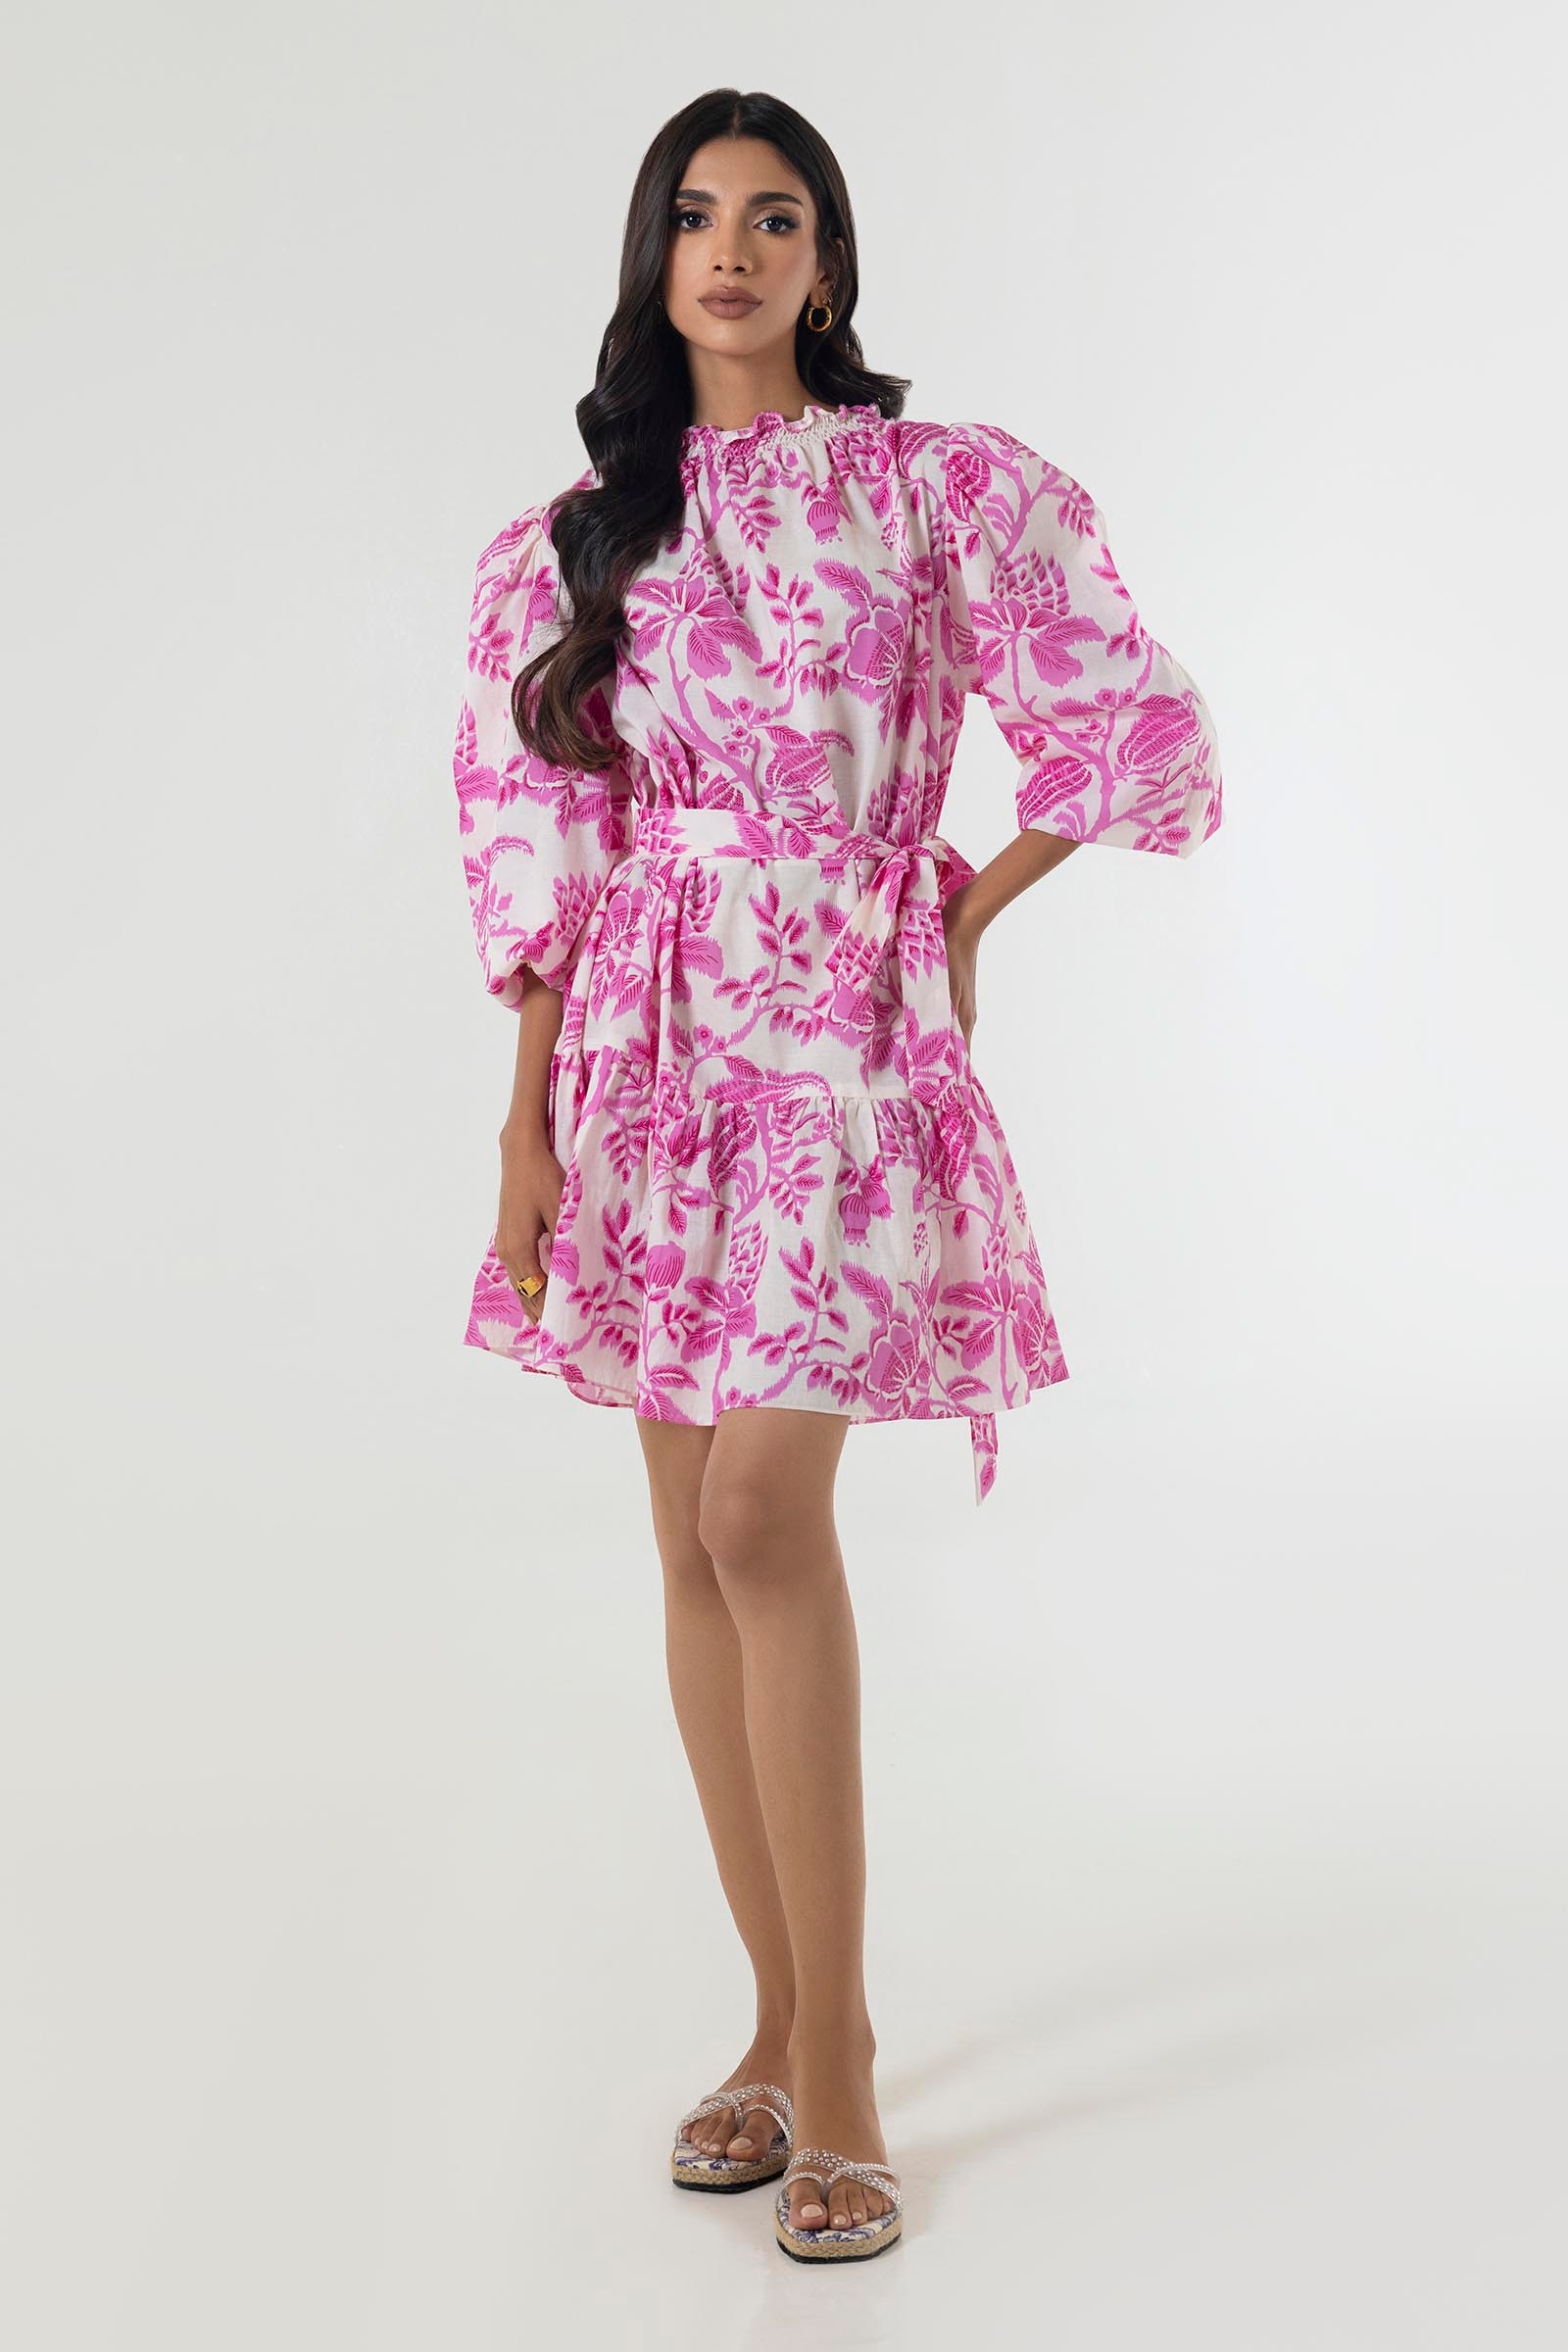
pink multi floral print dress